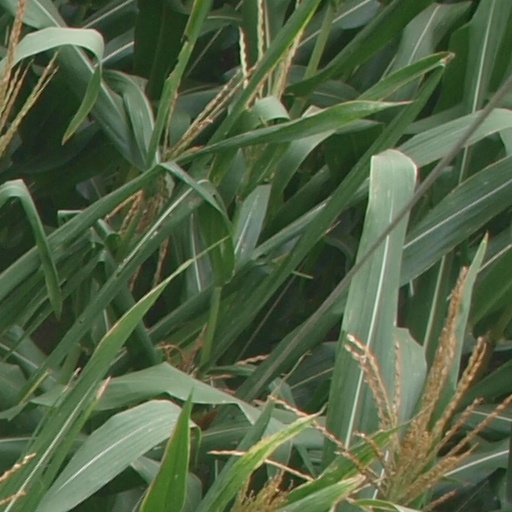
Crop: maize; corn